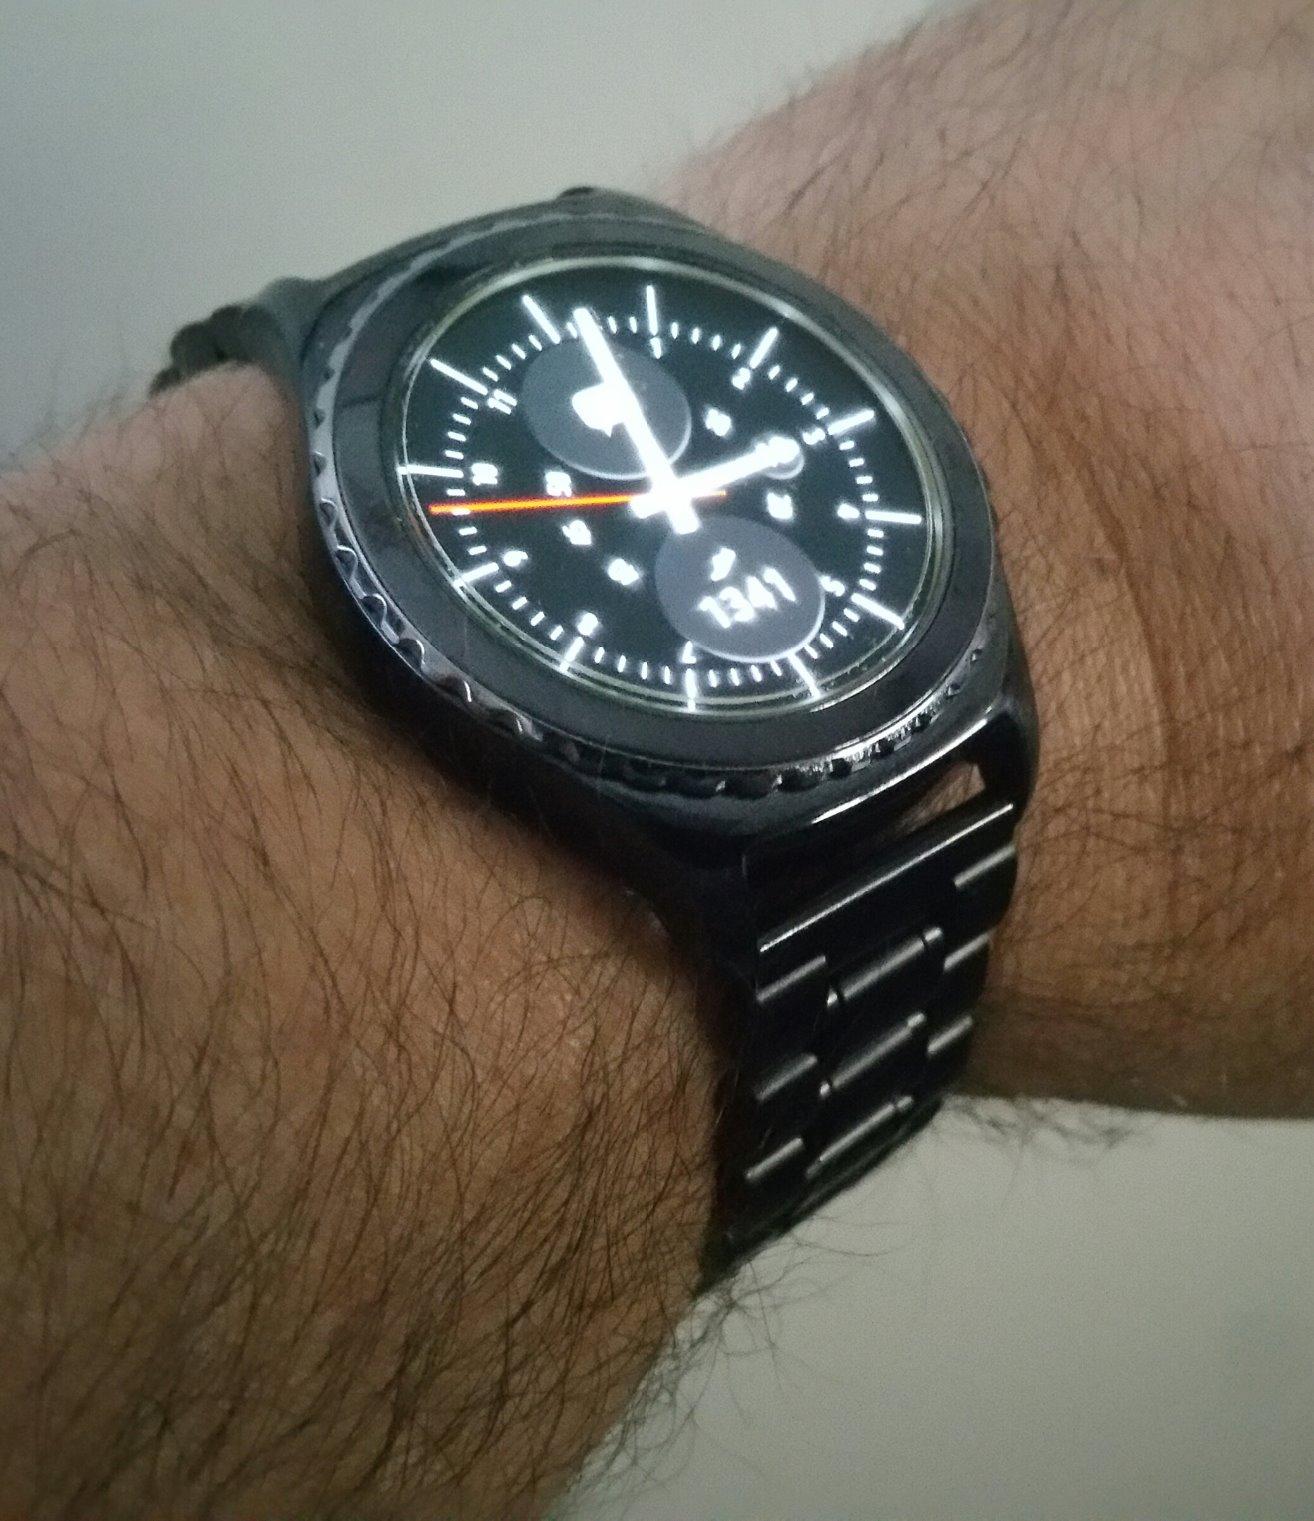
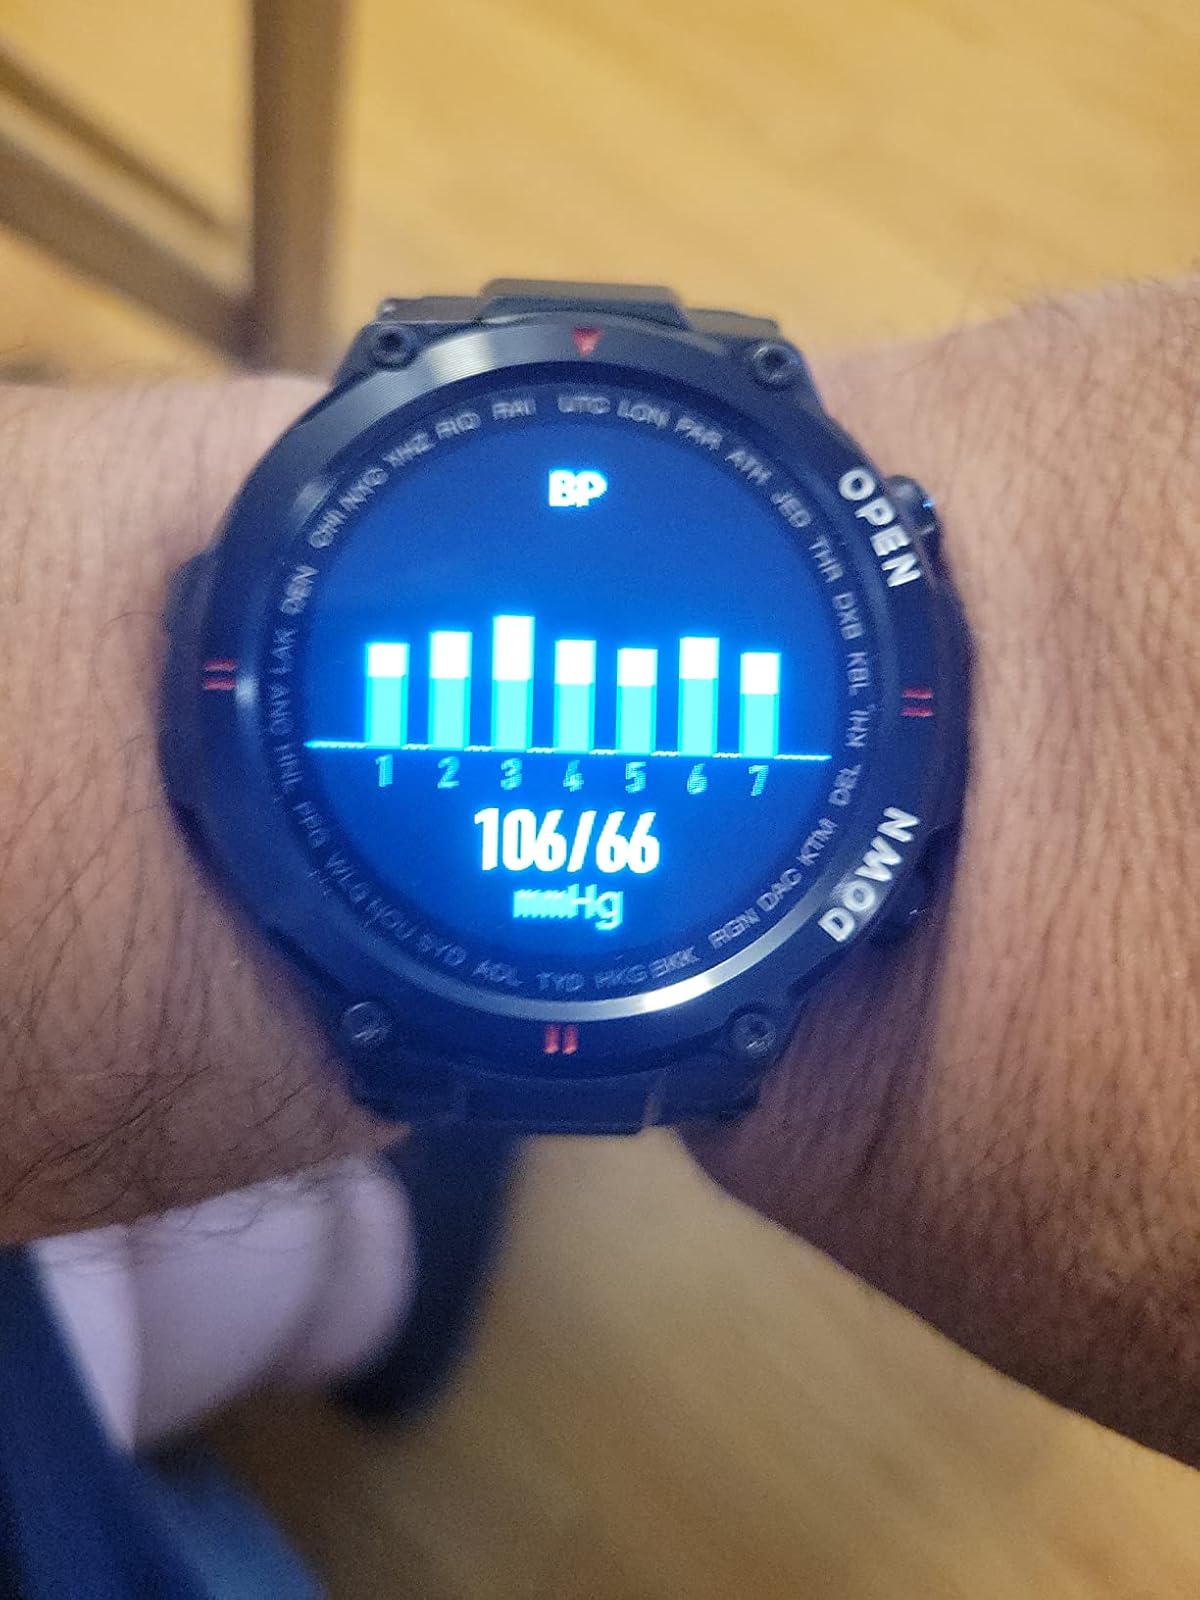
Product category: smartwatch
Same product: no